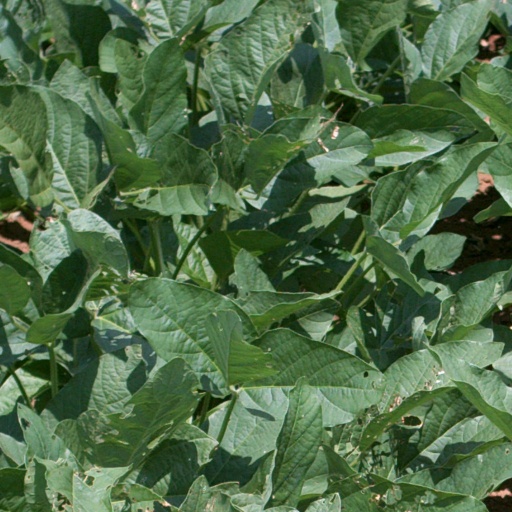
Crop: soybean